Disloyal: A Memoir

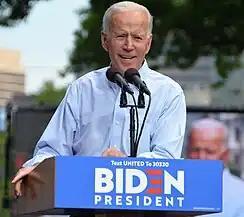

One of the book's predictions, stated first in Cohen's February 2019 testimony before the Congressional Oversight Committee, was that if Trump lost the 2020 election to Joe Biden, as he did by seven million votes two months after the book's publication, he would find a way to stay in office even if it required bending the election rules or engaging in what might be potentially illegal actions. As his book noted, Cohen concluded his congressional testimony with the words, "Given my experience working with Mr. Trump, I fear that if he loses the election in 2020, that there will never be a peaceful transition of power." Though the election results may still be in doubt by many of his followers, Trump's consistent attempts to use the courts, Republican governors, and election officials to override election results that after investigation the courts consistently found valid and with no evidence of fraud, support this claim, as did Trump's discussion with Vice- Mike Pence to consider interfering with the reading of election results to take place in Congress on January 6, 2021.